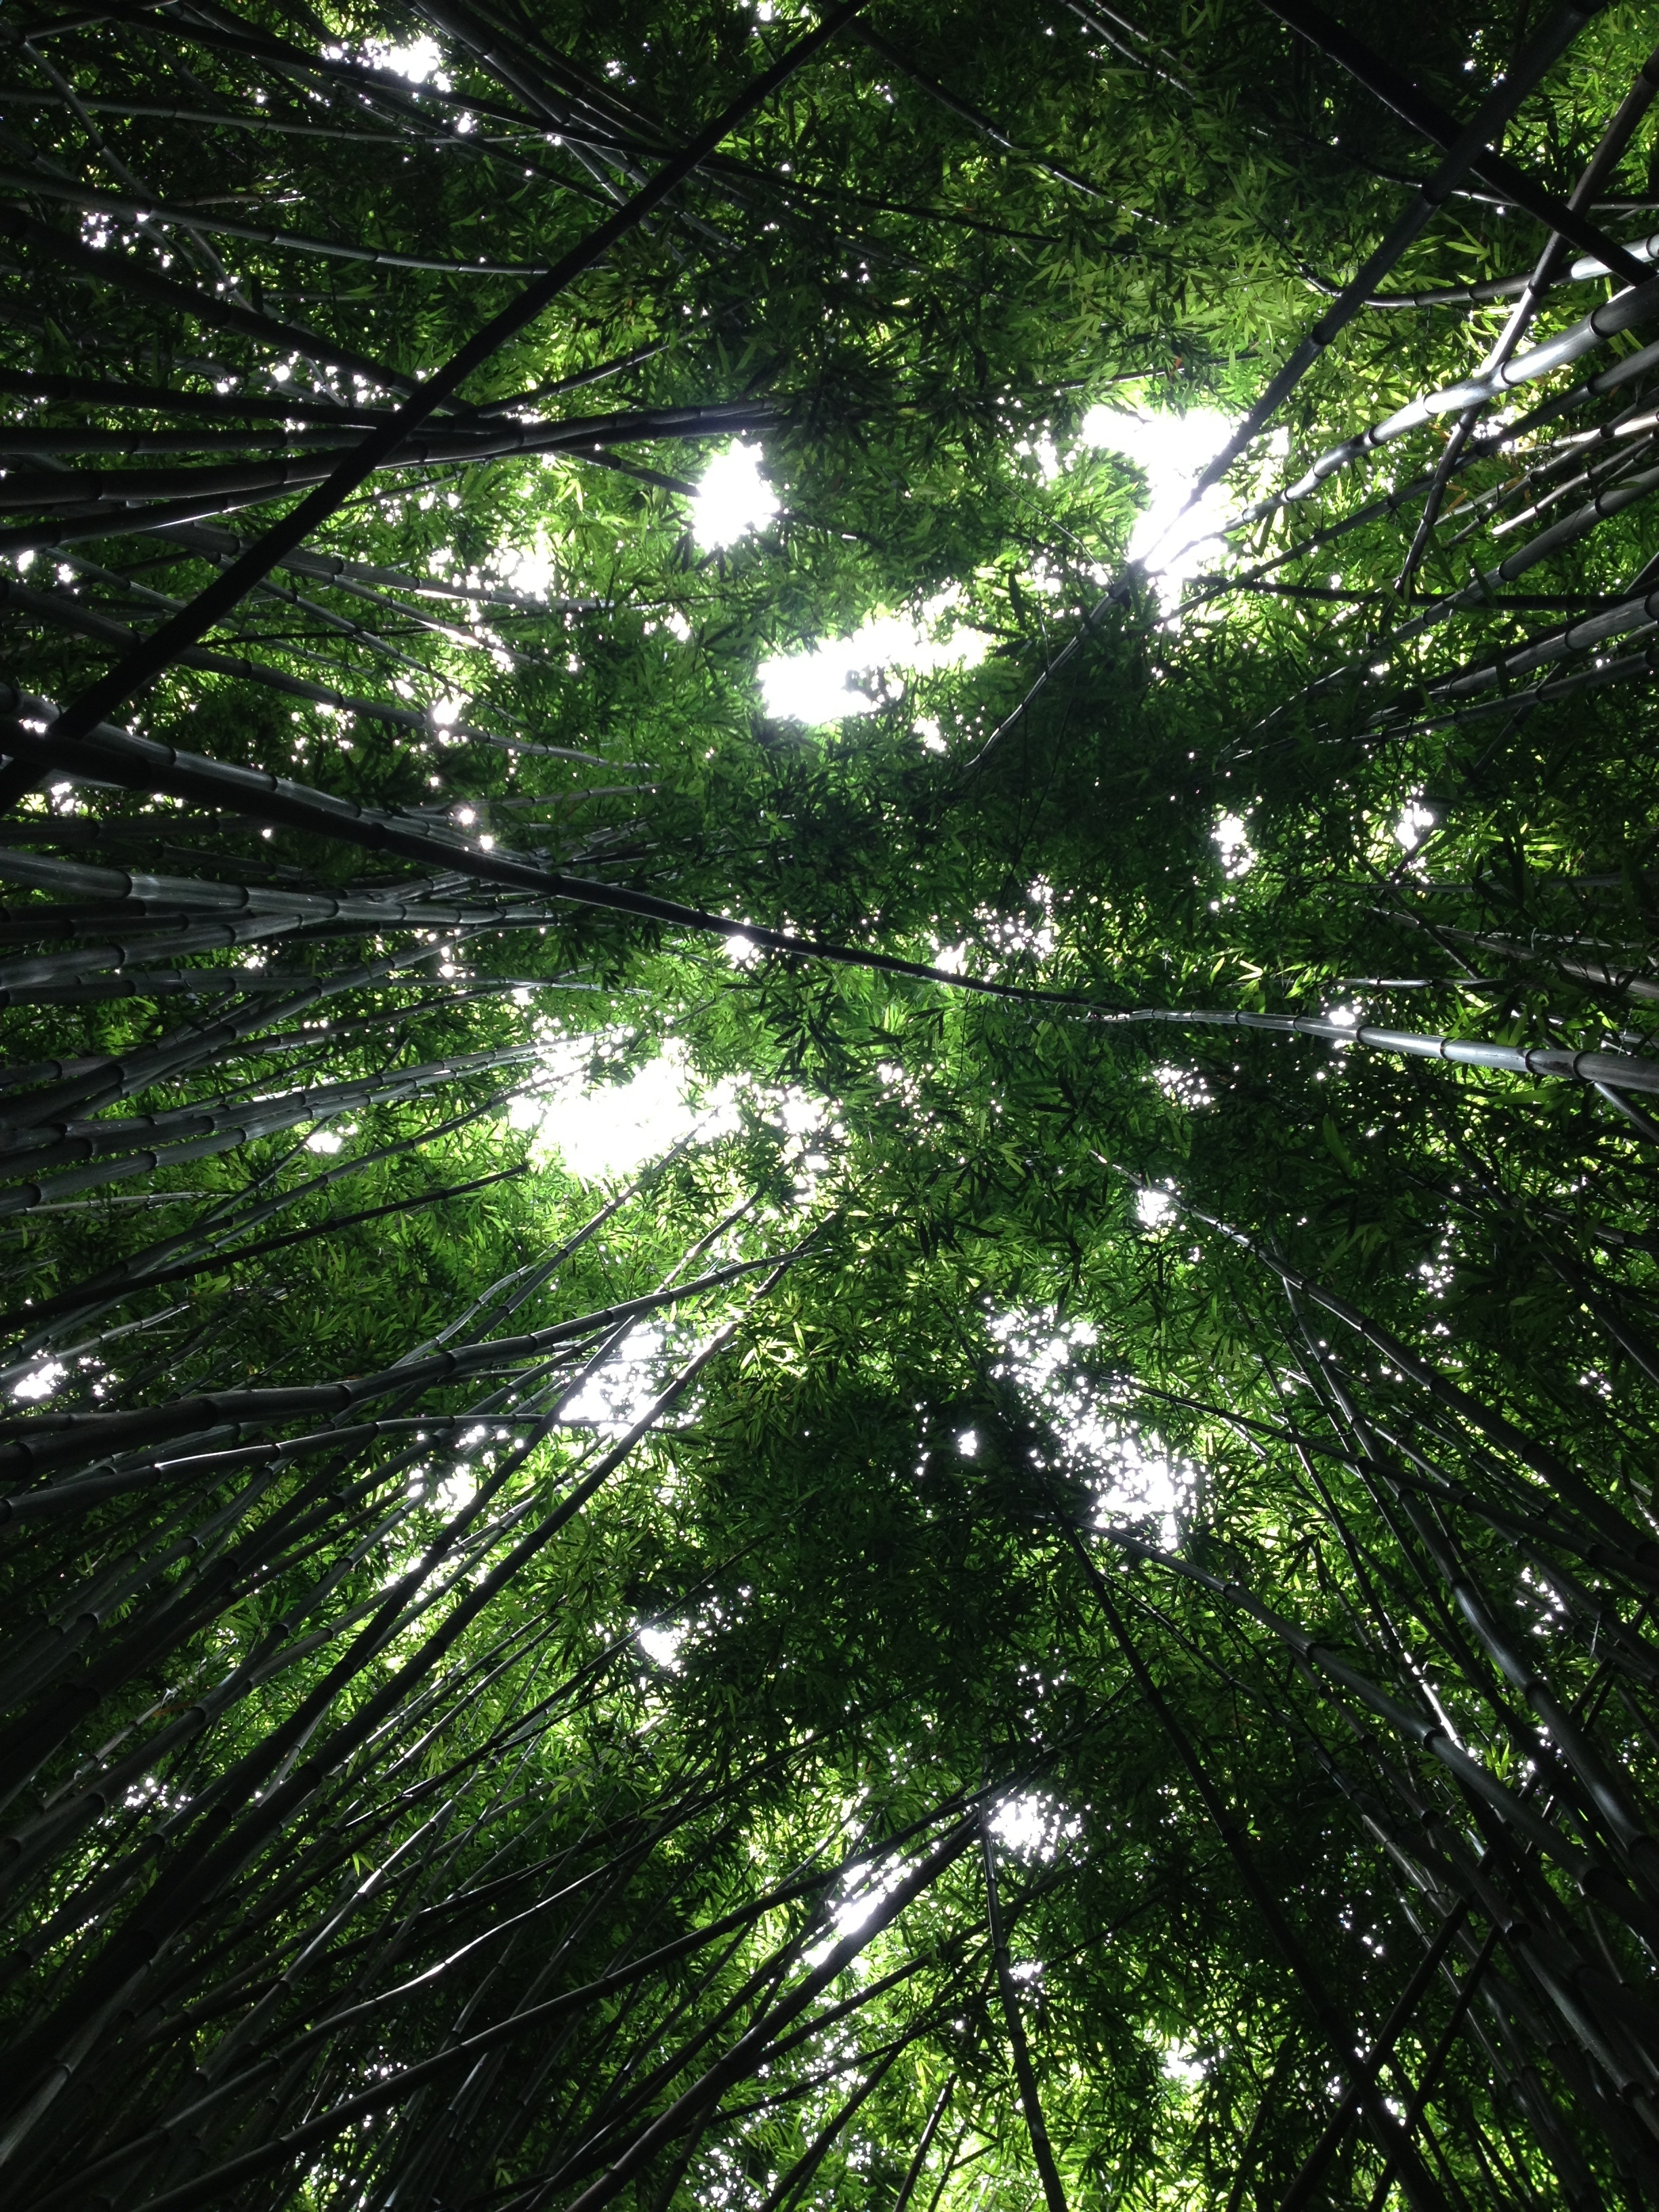
tree, nature, forest, branch, light, plant, sunlight, leaf, flower, foliage, green, jungle, botany, flora, vegetation, rainforest, deciduous, woodland, habitat, bamboo, tropics, ecosystem, old growth forest, natural environment, woody plant